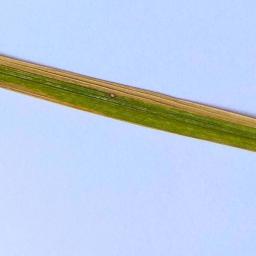
Label: Rice___Leaf_Blast